Operational instruments of the Royal Observer Corps

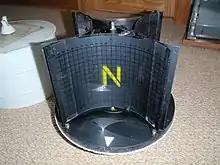
Internal view showing the ‘North Cassette’ which would have held the photosensitive paper.

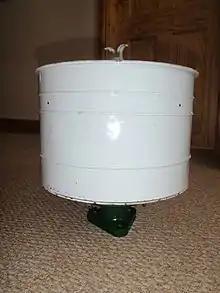
Exterior profile of GZI with two of the four ‘pinholes’ visible.

The Ground Zero Indicator, or GZI or shadowgraph, consisted of four horizontally mounted cardinal compass point pinhole cameras within a metal drum, each 'camera' contained a sheet of photosensitive paper on which were printed horizontal and vertical calibration lines. The flash from a nuclear explosion would produce a mark on one or two of the papers within the drum. The position of the mark enabled the bearing and height of the burst to be estimated. With triangulation between neighbouring posts these readings would give an accurate height and position. The altitude of the explosion was important because a ground or near ground burst would produce radioactive fallout, whereas an air burst would produce only short distance and short lived initial radiations (but no fallout).